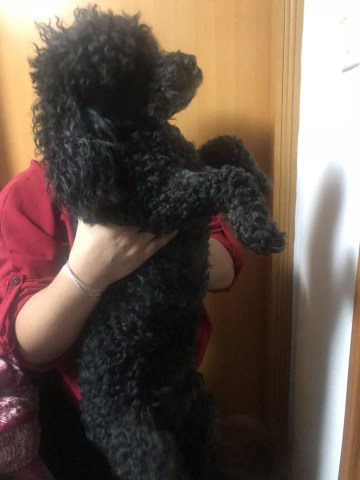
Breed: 2925-n000114-toy_poodle